Victor Garland

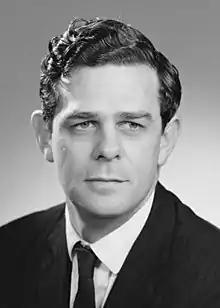
Garland in 1969

When Paul Hasluck resigned from Parliament in 1969 to become Governor-General of Australia, Garland succeeded him as the member for Curtin, a comfortably safe Liberal seat in Perth's wealthy beachside suburbs.